Ottokar II of Bohemia

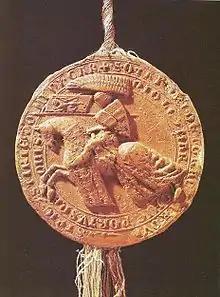
Ottokar's royal seal

Ottokar II (in Městec Králové, Bohemia – 26 August 1278, in Dürnkrut, Lower Austria), the Iron and Golden King, was a member of the Přemyslid dynasty who reigned as King of Bohemia from 1253 until his death in 1278. He also held the titles of Margrave of Moravia from 1247, Duke of Austria from 1251, and Duke of Styria from 1260, as well as Duke of Carinthia and landgrave of Carniola from 1269.